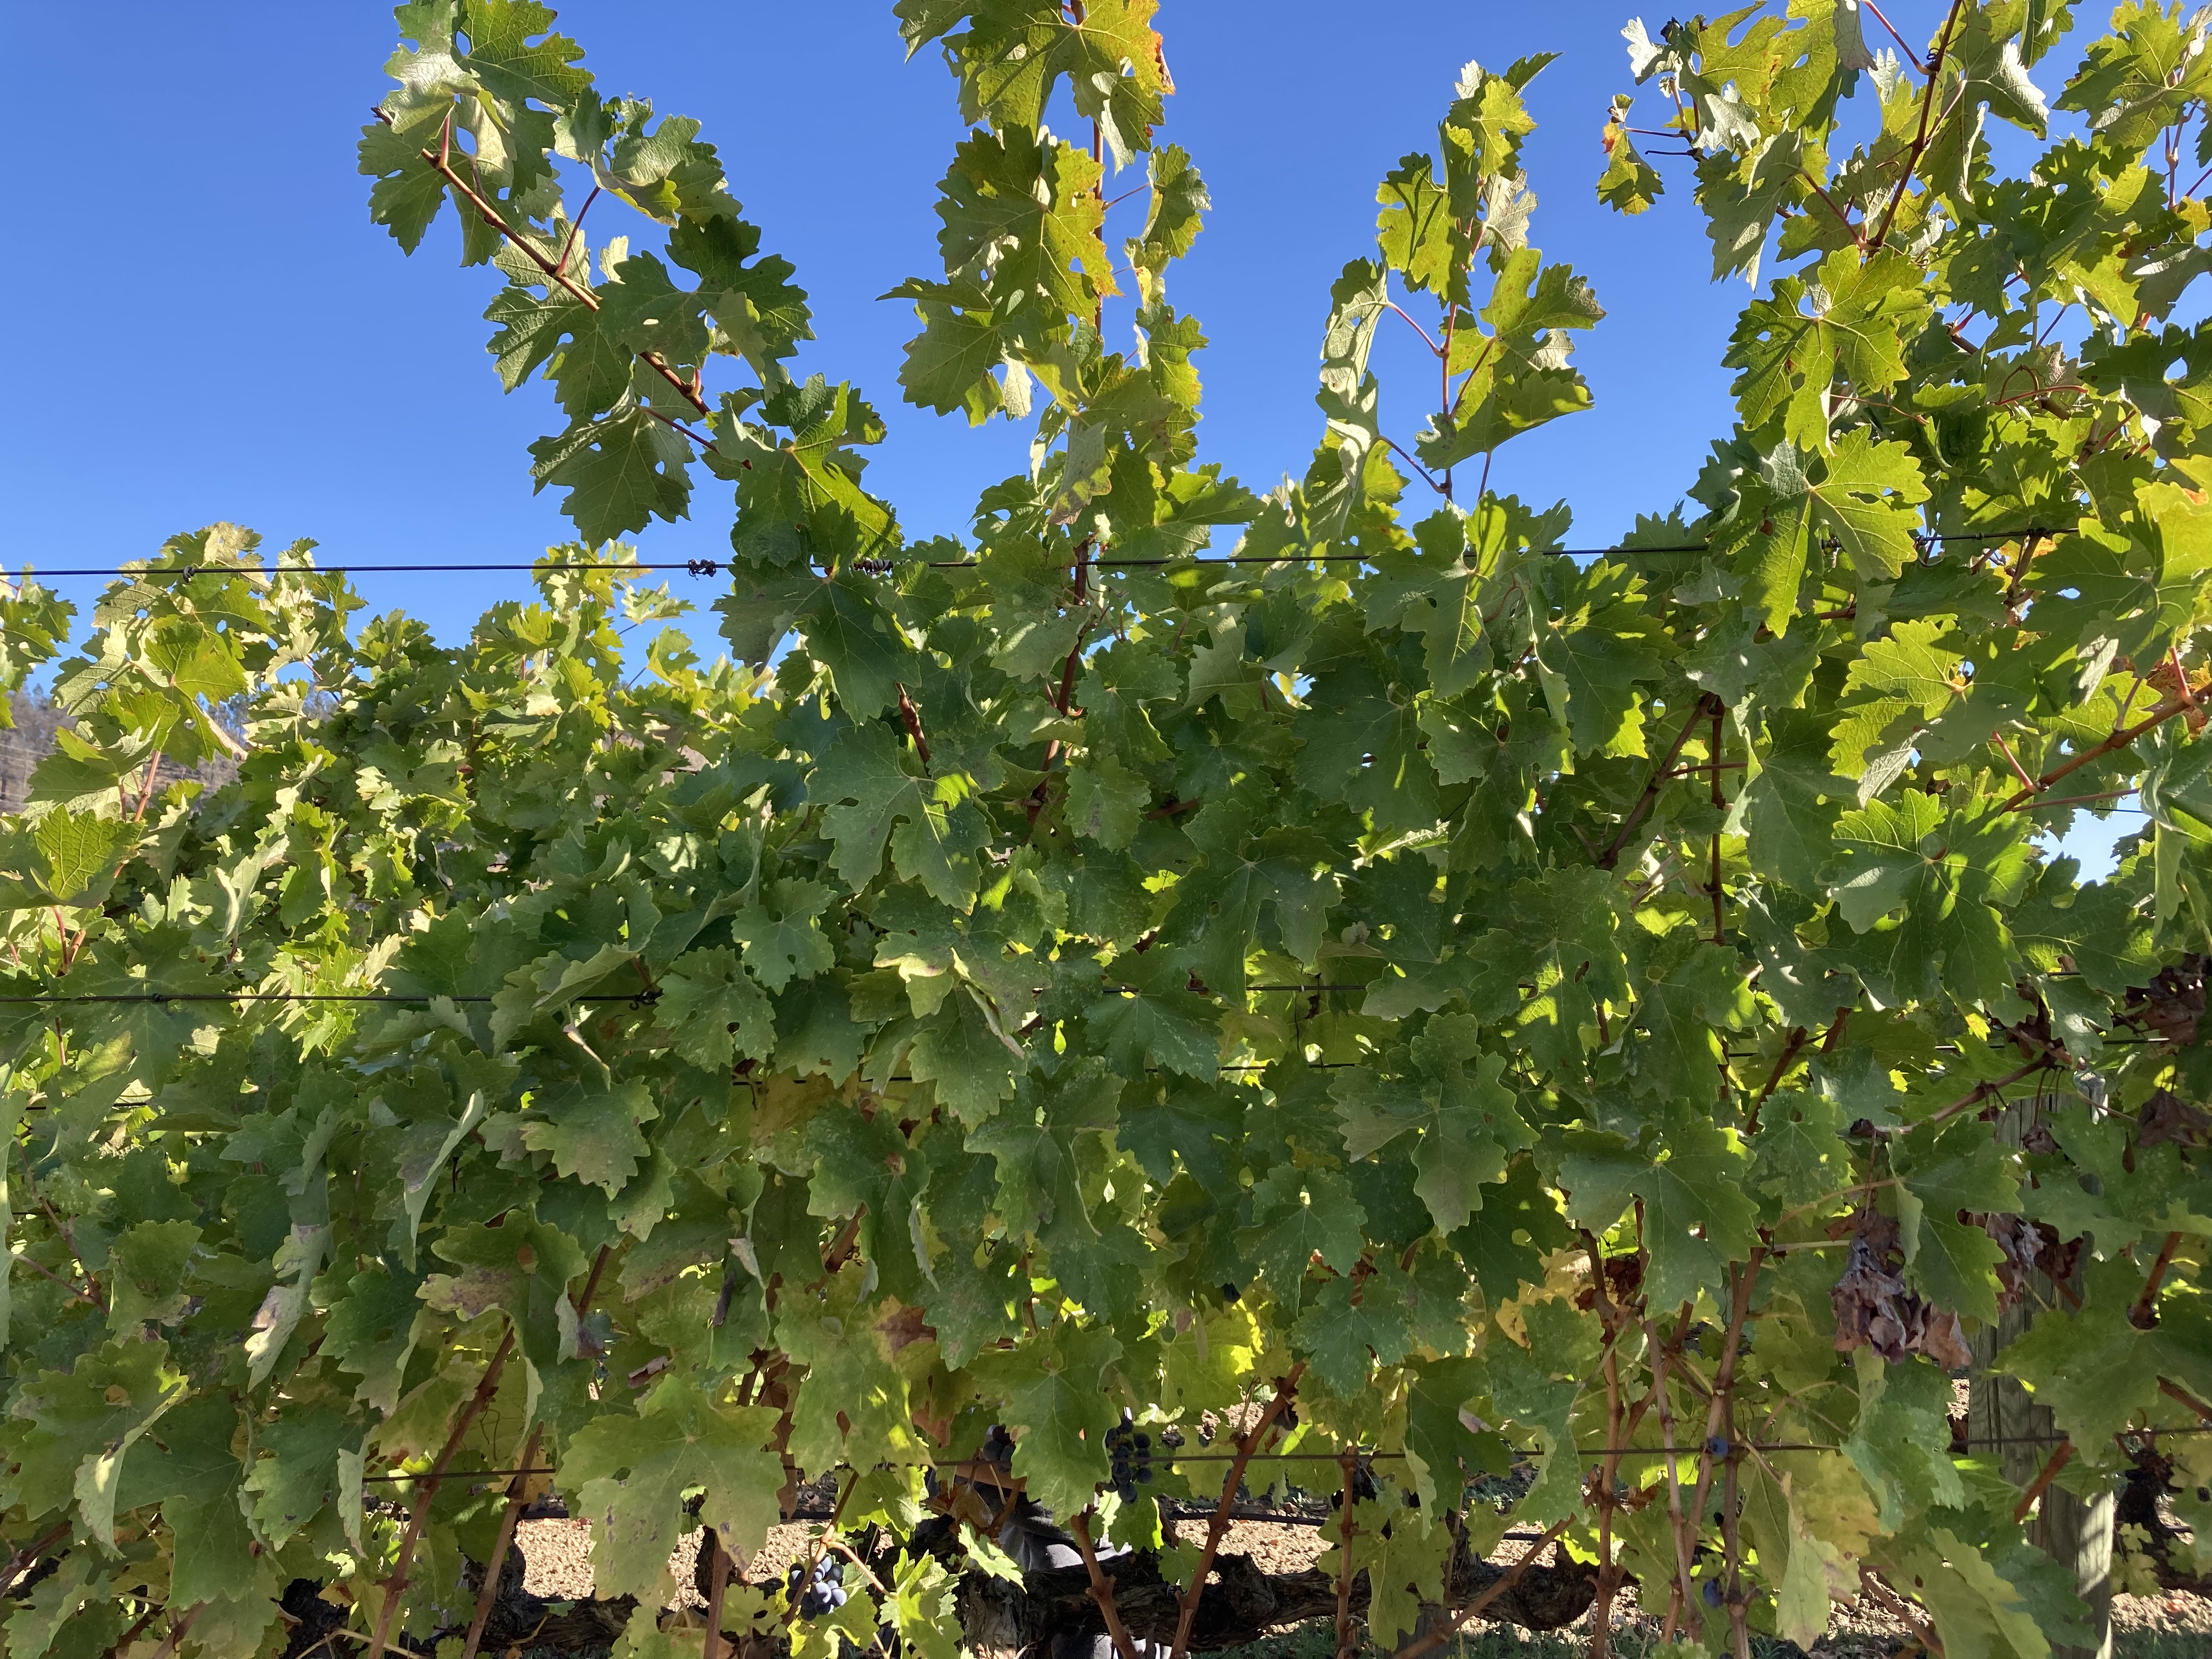
Label: No Virus